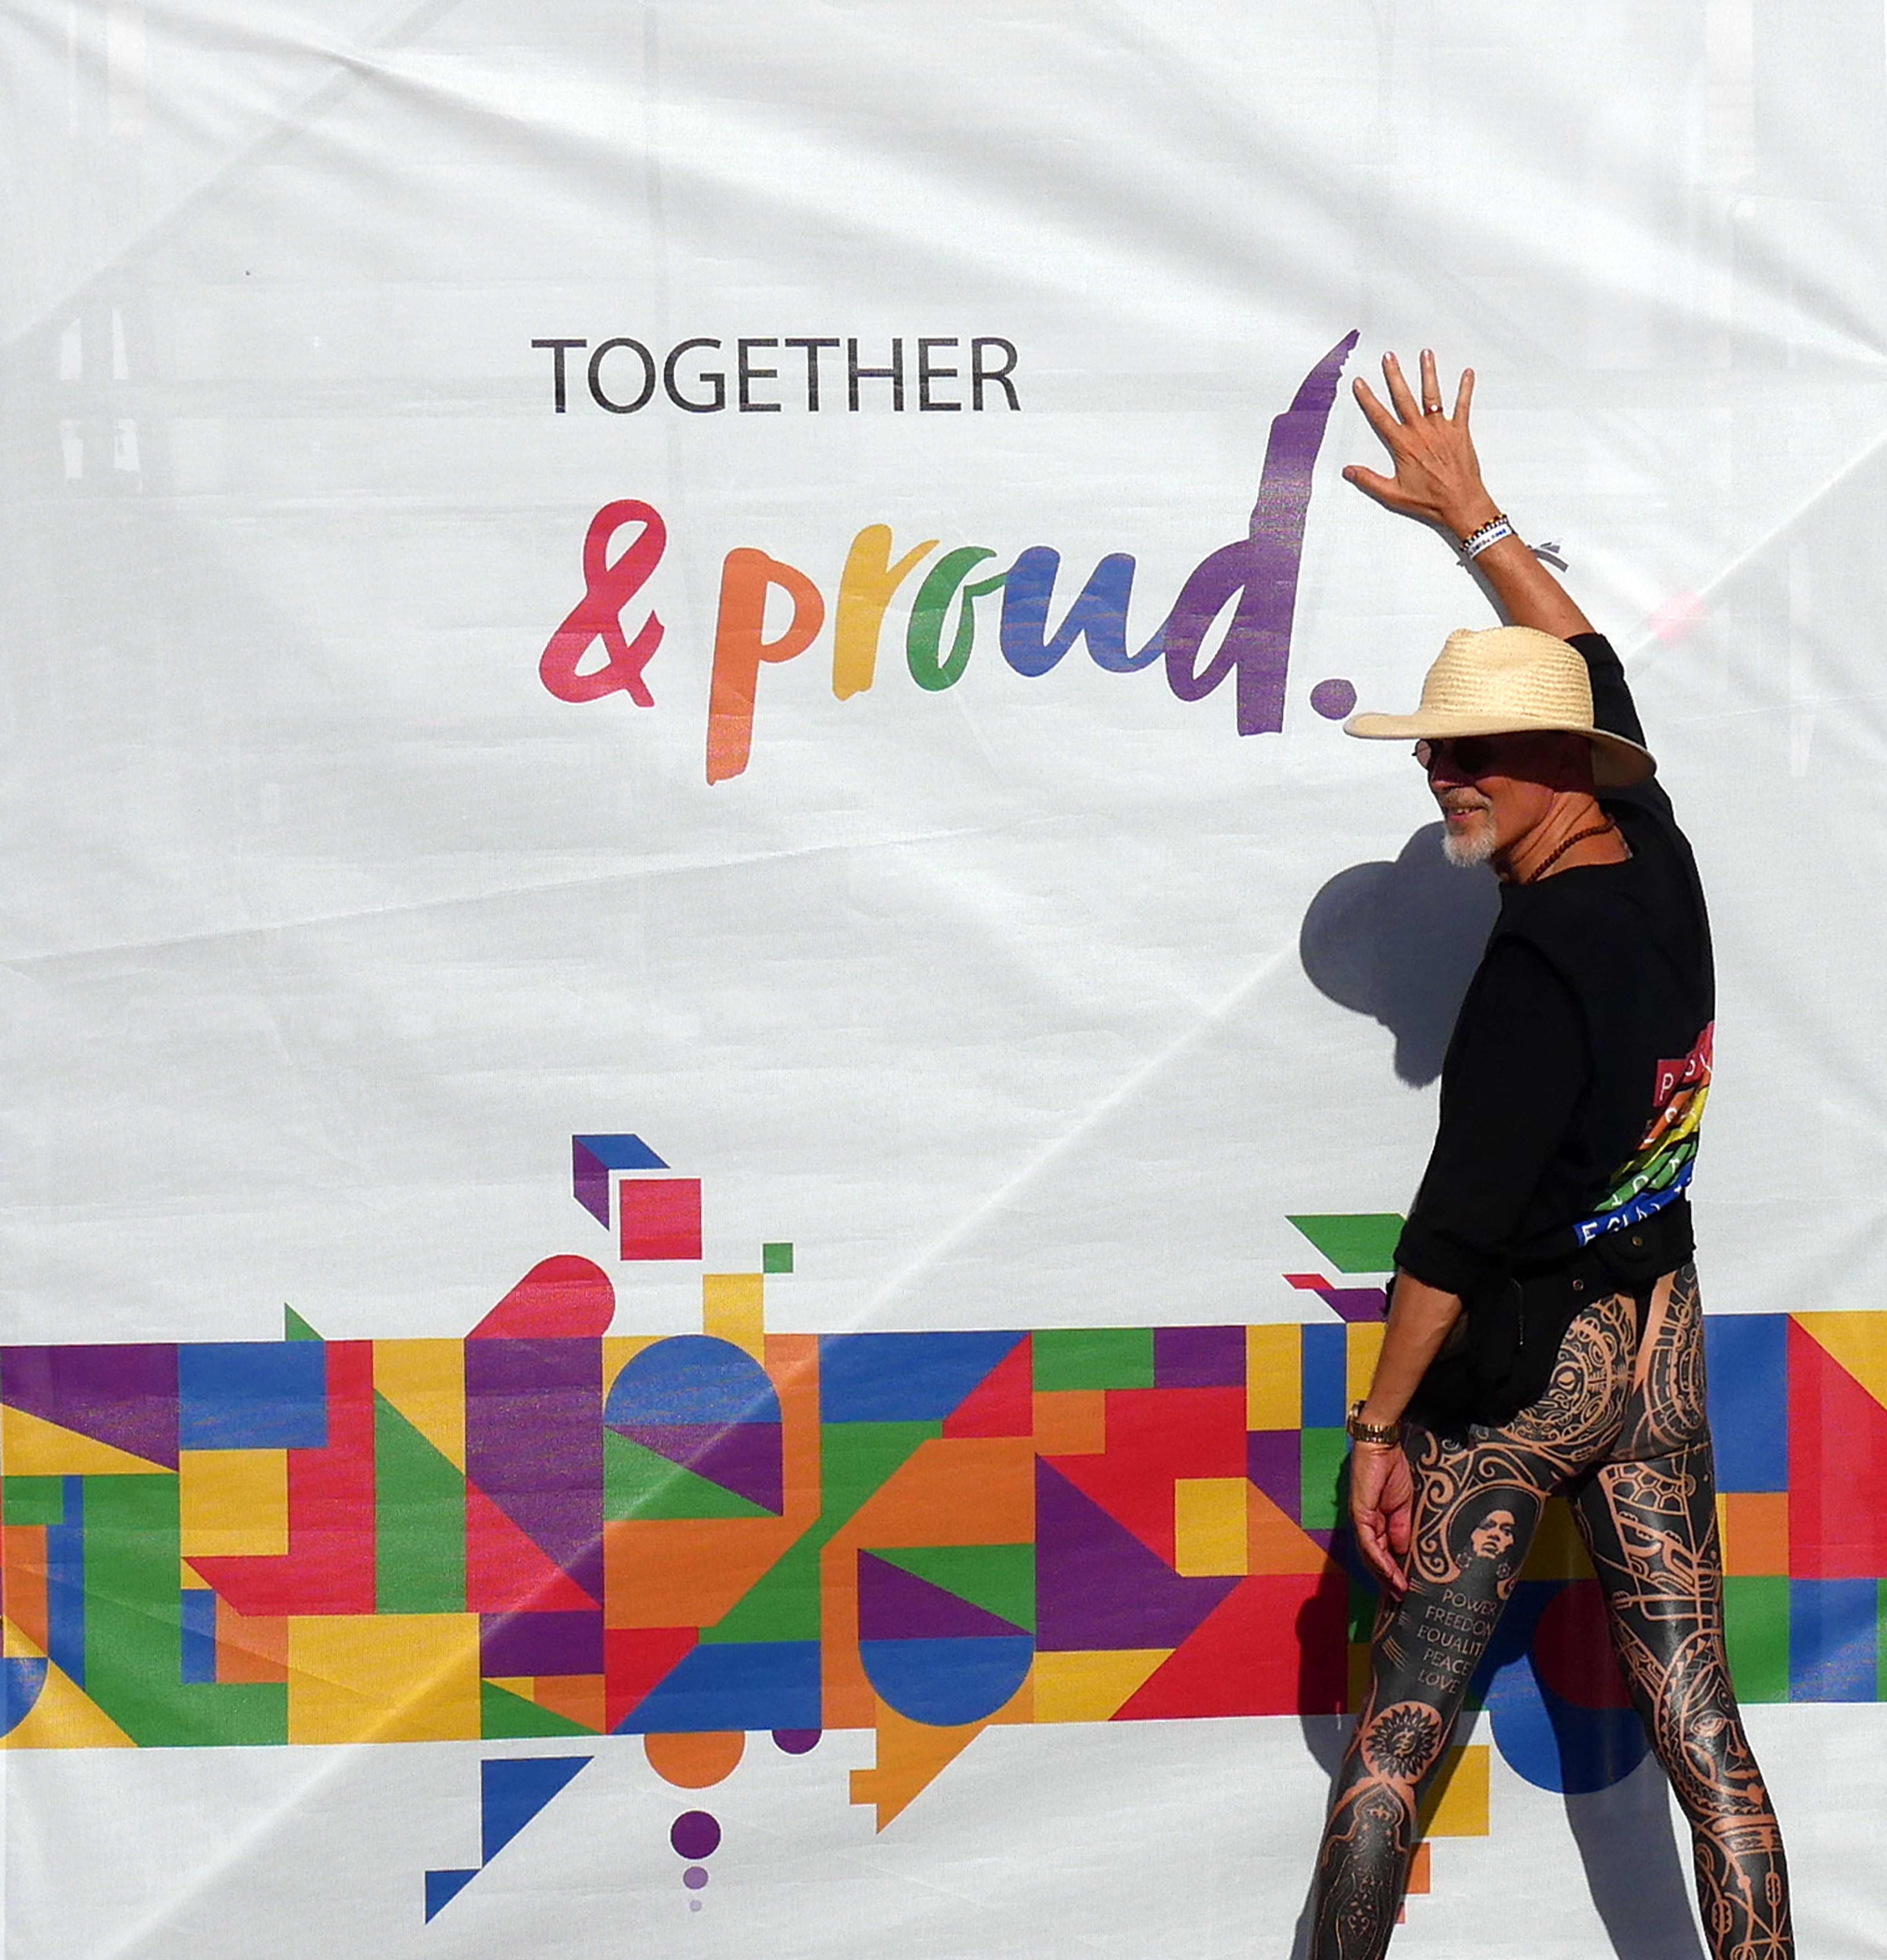
black, maori, tattoo, art, tattoos, tattoo art, wildstyle, painting, ritual, ink, needle, pain, blood, symbol, buddha, mandala, angela davis, power, freedom, equality, peace, love, dignity, respect, passion, integrity, pride, lgbt, lgbtq, lesbian, gay, transgender, queer, rainbow pride, rainbow parade, pride parade, parade, carnival, spirituality, dancer, legs, man, sexy, erotic, male, masculine, string, riostring, ass, buttocks, bum, body, culture, speedo, human leg, leg, leggings, clothing, thigh, street fashion, fashion, street, style, hipster, glasses, sunglasses, beard, aids, hiv, smile, happy, performing arts, entertainment, font, fun, tartan, pattern, artist, event, fashion design, electric blue, visual arts, leisure, graphics, magenta, illustration, mural, logo, graphic design, advertising, public event, t shirt, performance, fictional character, drawing